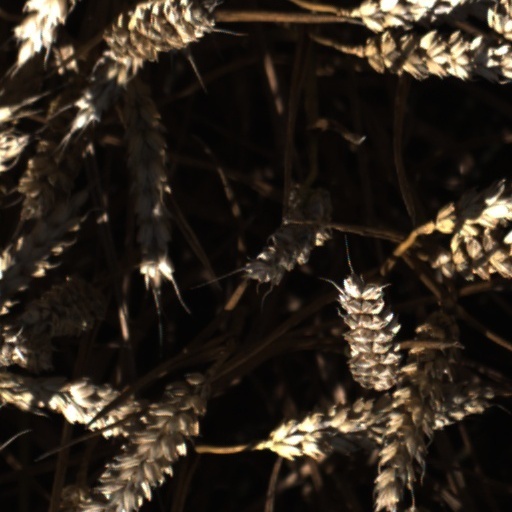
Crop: wheat